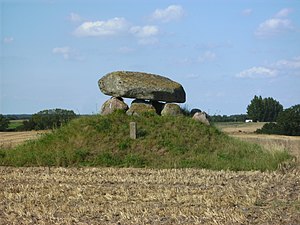
Oldtidsgrave i Bregninge Sogn / De 4 grave
Det kulturhistoriske Centralregister har 39 poster omhandlende Bregninge Sogn. Af disse vedrører 13 forhold, der ikke er relateret til oldtidsgrave, og 2 poster er opført som uidentificerbare. Af de resterende meldes 20 at være forsvundet. Det efterlader 4 eksisterende grave/anlæg fra oldtiden i området.